Nydalens Compagnie

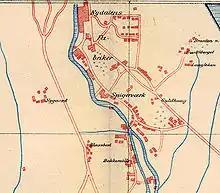
A 1900 map of the Nydalen area, with "Nydalens Fabriker" being geographically preeminent.

Nydalens Compagnie was a company in Nydalen, Oslo, Norway. It was founded in 1845 as a textile manufacturer, and from 1963 to 1998 it was a real estate company.